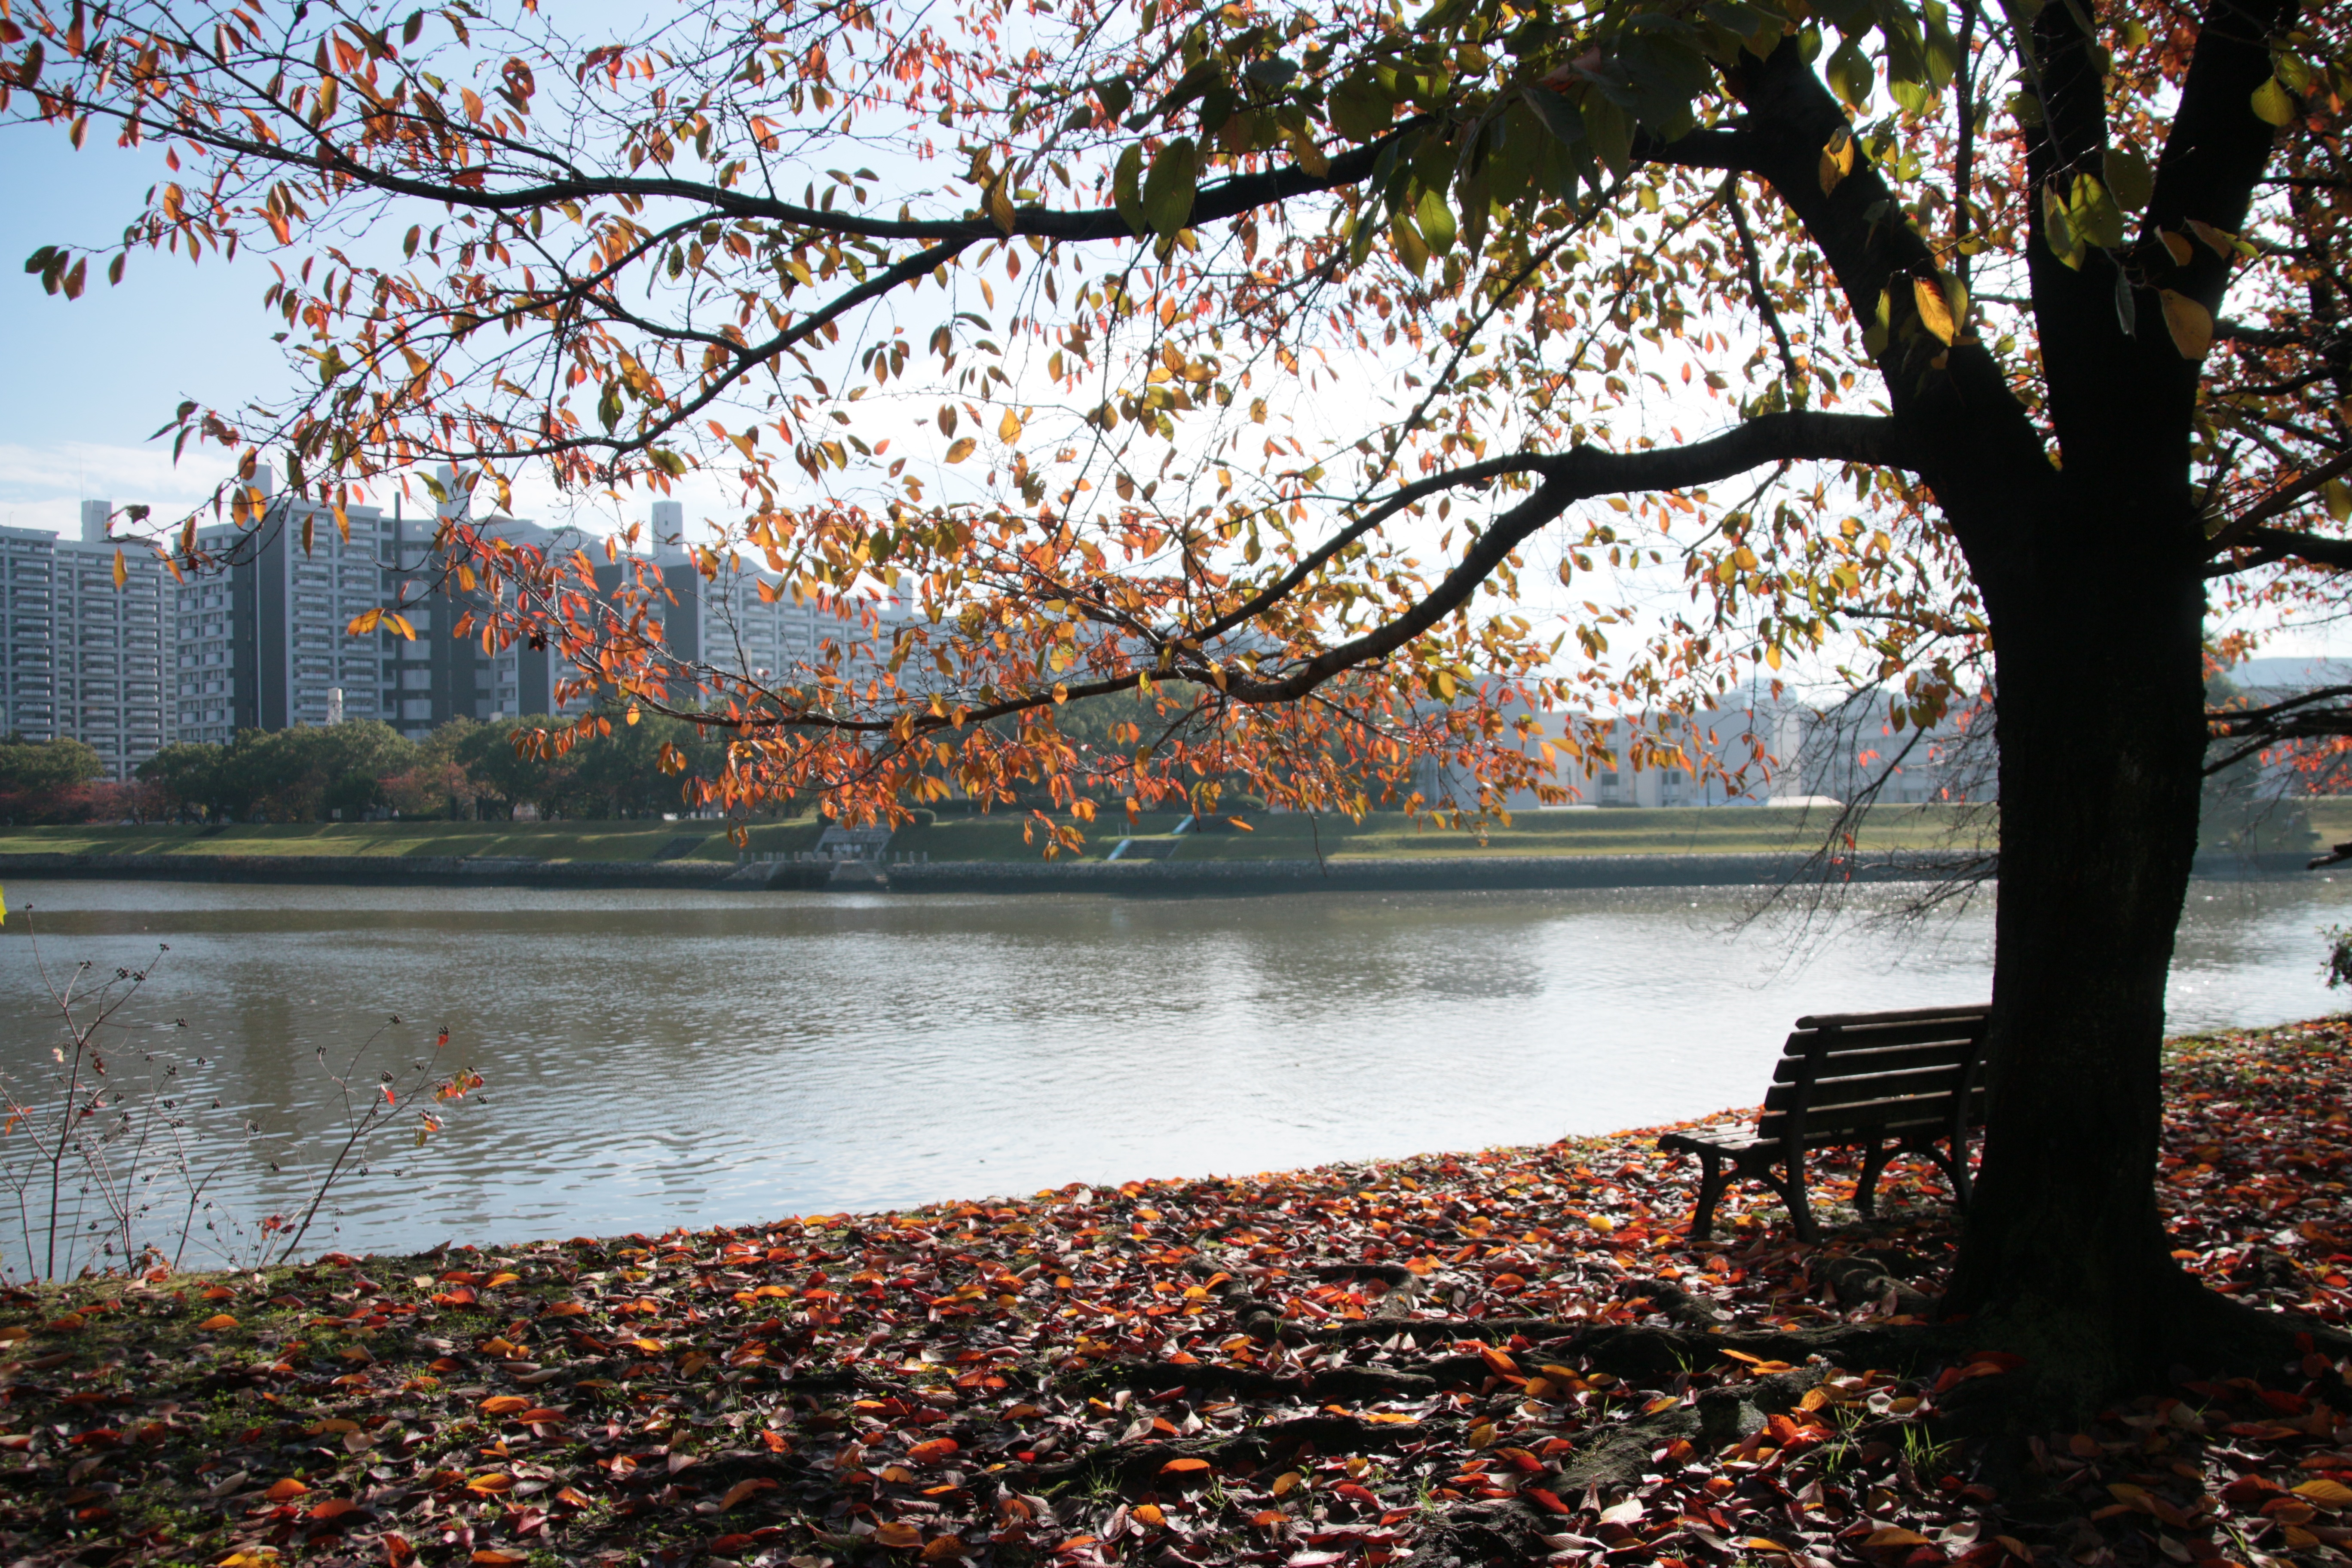
tree, water, nature, branch, blossom, plant, sunlight, morning, leaf, flower, seat, lake, view, alone, river, solitude, spring, reflection, autumn, park, season, cherry blossom, hiroshima, mental health, woody plant